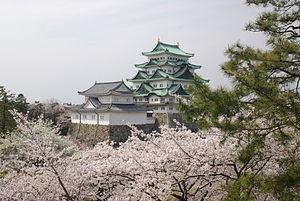
Le château de Nagoya est situé à Nagoya, dans la préfecture d'Aichi, au Japon.
Nagoya est la troisième ville du Japon par sa superficie et la quatrième par la population, derrière Tokyo, Yokohama et Osaka. Située sur la côte Pacifique, au bord de la baie d'Ise dans la région du Chūbu, au centre de Honshū, c'est la capitale de la préfecture d'Aichi. Le pachinko, né à Nagoya, y a son musée.